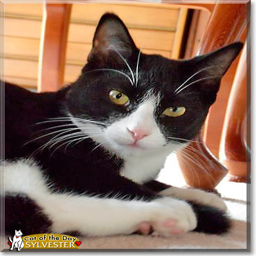
film character , the cat of person